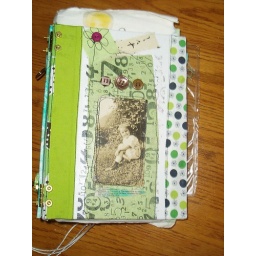
front cover - no idea who the little girl is - she was in a box labeled instant relative